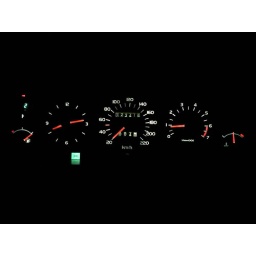
Dash lights at night. The red dot above the 2C means that the car is warning for icy/wintry conditions.